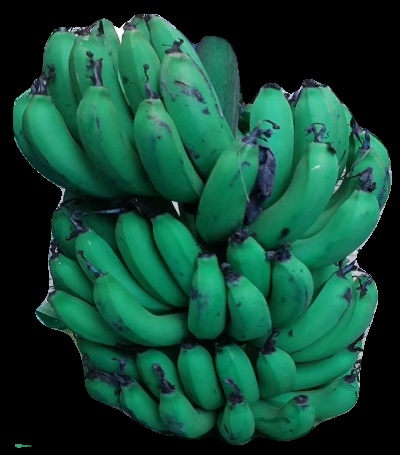
Variety: pachbale
Grade: grade2